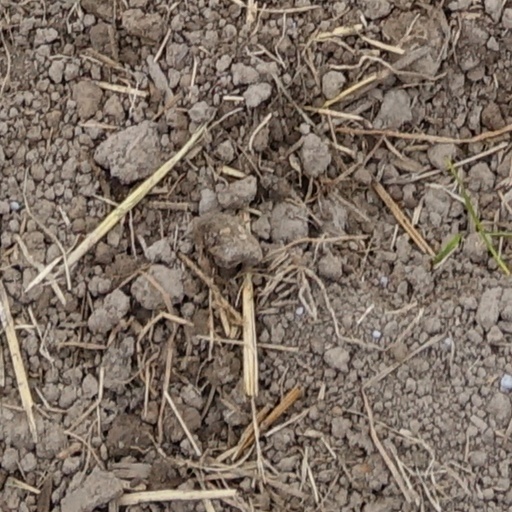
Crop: wheat